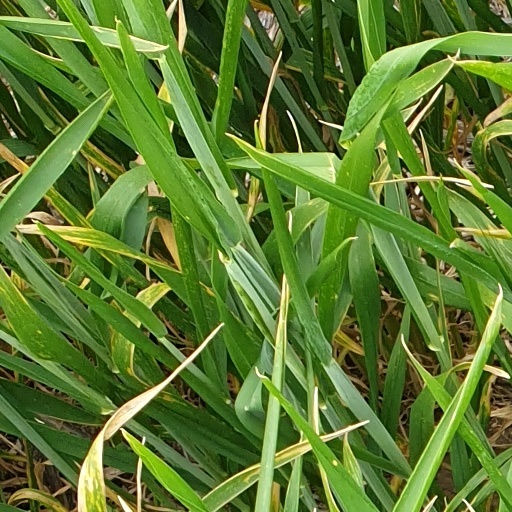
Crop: wheat